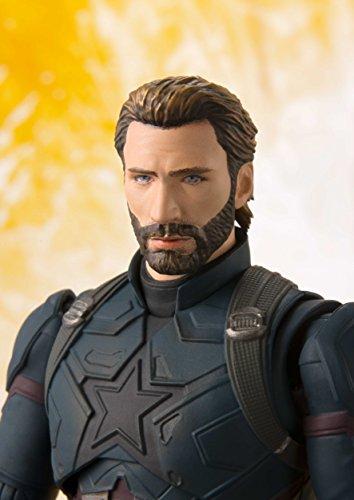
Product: TAMASHII NATIONS Bandai S.H. Figuarts Captain America & Tamashii Effect Explosion Avengers: Infinity War Action Figure
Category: Toys & Games | Toy Figures & Playsets | Action Figures
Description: Battle damage detailing to his costume have been carefully replicated and a digitally colored head is included.
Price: $60.87
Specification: ProductDimensions:2x2x6inches|ItemWeight:1.45pounds|ShippingWeight:1.45pounds(Viewshippingratesandpolicies)|DomesticShipping:ItemcanbeshippedwithinU.S.|InternationalShipping:ThisitemcanbeshippedtoselectcountriesoutsideoftheU.S.LearnMore|ASIN:B07BK72H55|Itemmodelnumber:BAN27626|Manufacturerrecommendedage:13yearsandup